Patience

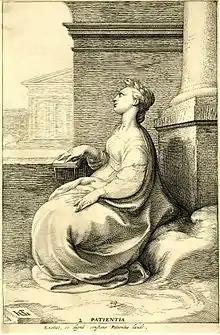
Three virtues by Jan Saenredam after Hendrik Goltzius. This is plate 2, entitled Patientia.

Patience and fortitude are prominent themes in Judaism. The Talmud extols patience as an important personal trait. The story of Micah, for example, is that he suffers many challenging conditions and yet endures, saying "I will wait for the God who saves me." Patience in God, it is said, will aid believers in finding the strength to be delivered from the evils that are inherent in the physical life.